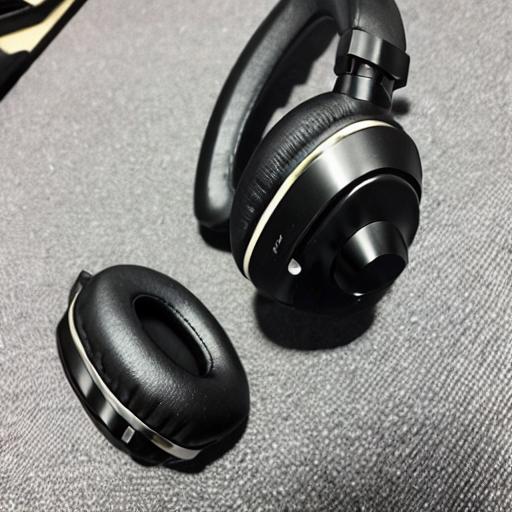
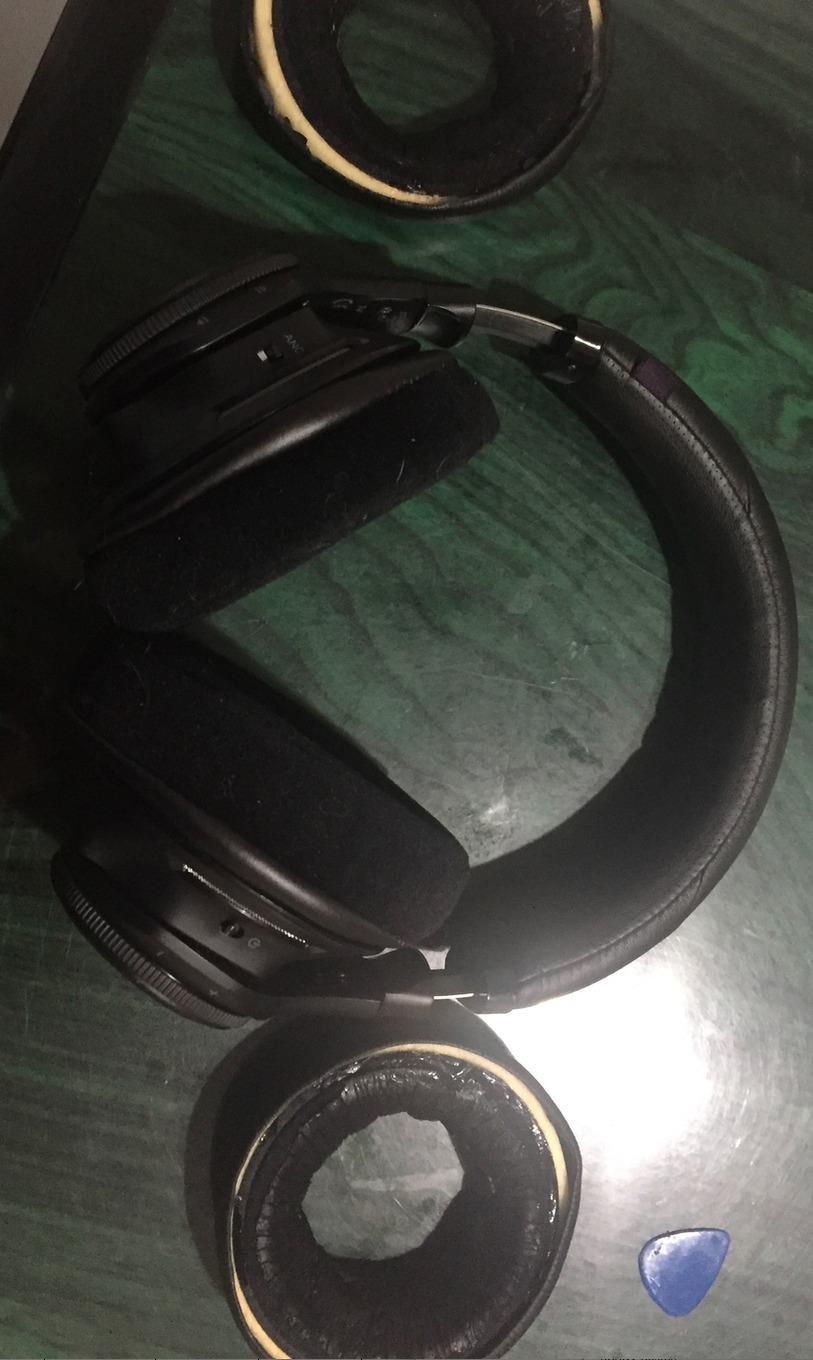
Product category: headphones
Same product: no